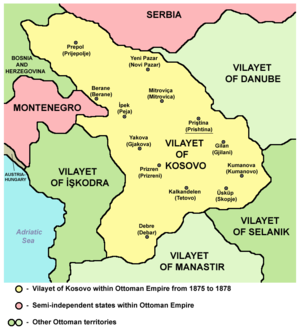
Cet article présente les faits saillants de l'histoire du Kosovo, un territoire au statut contesté situé en Europe du Sud dans les Balkans.